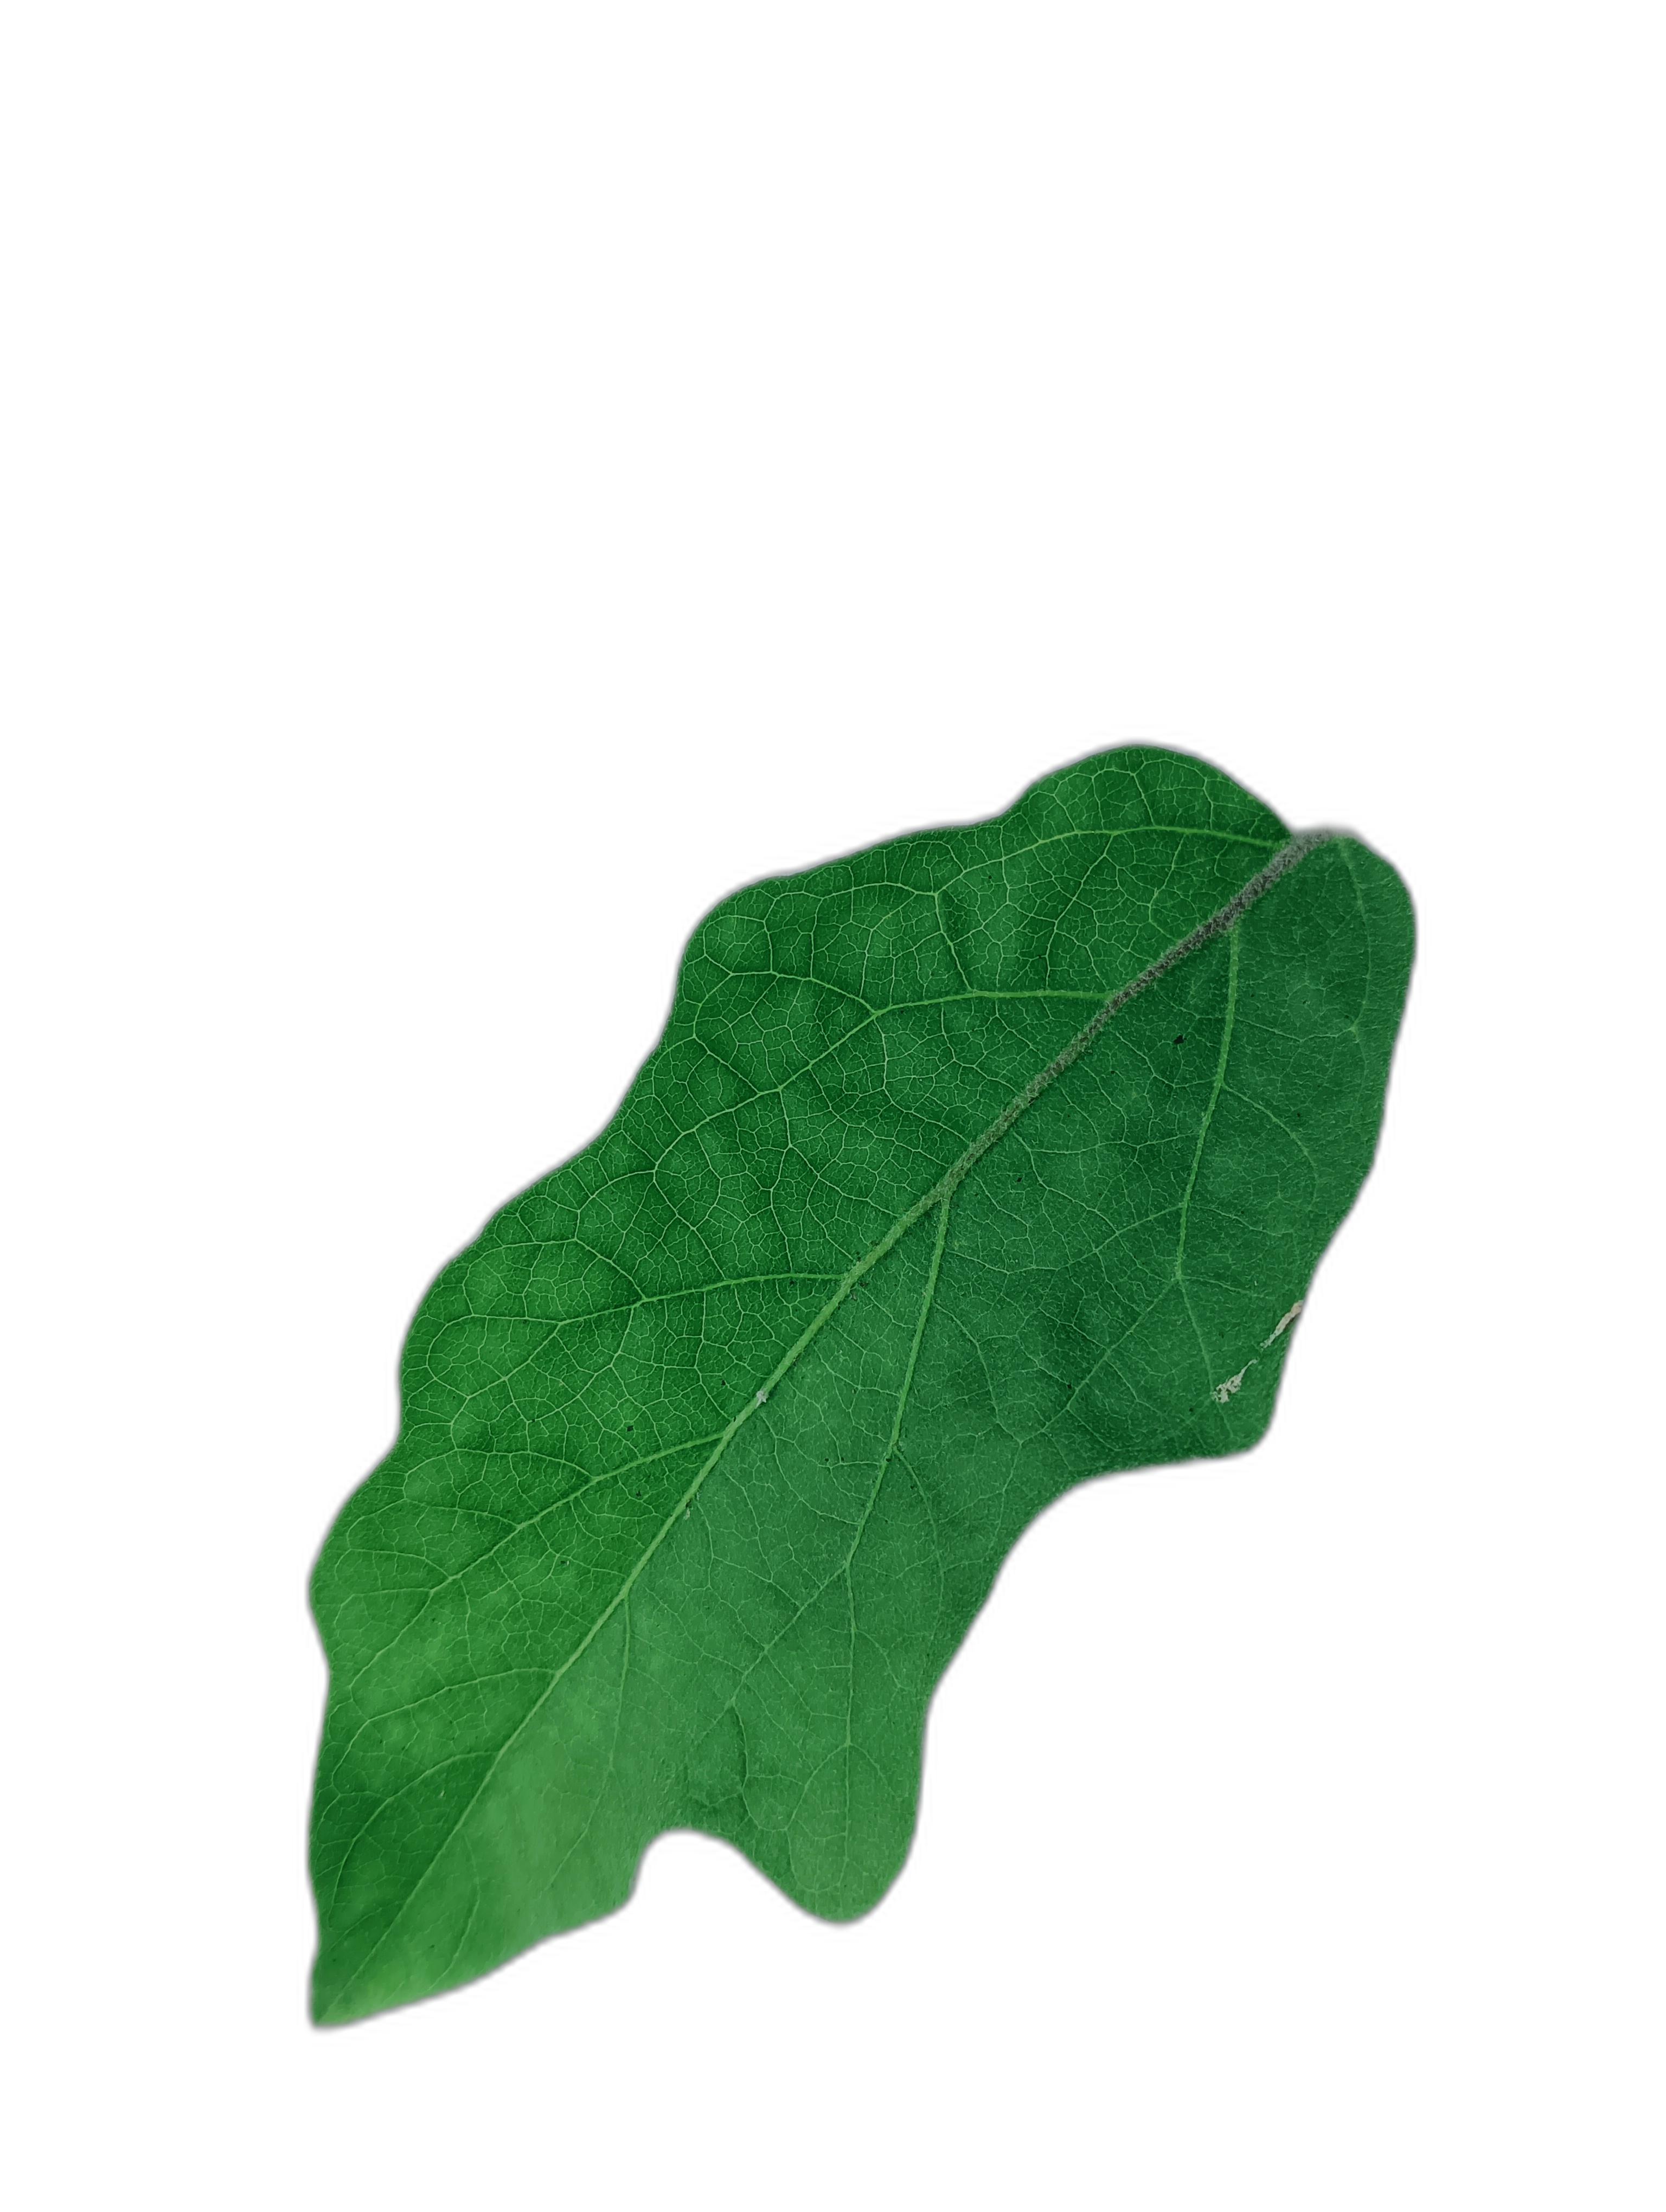
Label: Healthy Leaf